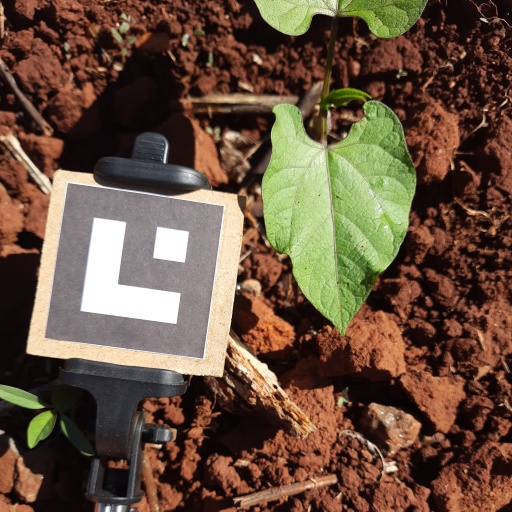
Observations: wavy surface, eating holes in the edge, with soild dust, under sunlight